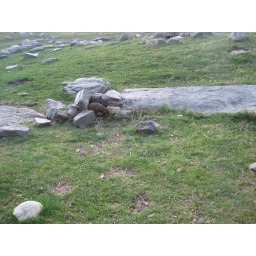
brown creature in rocks